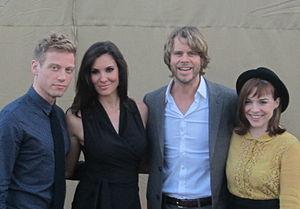
Renée Felice Smith, née le 16 janvier 1985 à New York, est une actrice américaine.
Barrett Foa, né le 18 septembre 1977 à Manhattan, est un acteur américain.
Eric Christian Olsen, est un acteur américain né le 31 mai 1977 à Eugene.
Daniela Ruah, née le 2 décembre 1983 à Boston, est une actrice américano-portugaise.